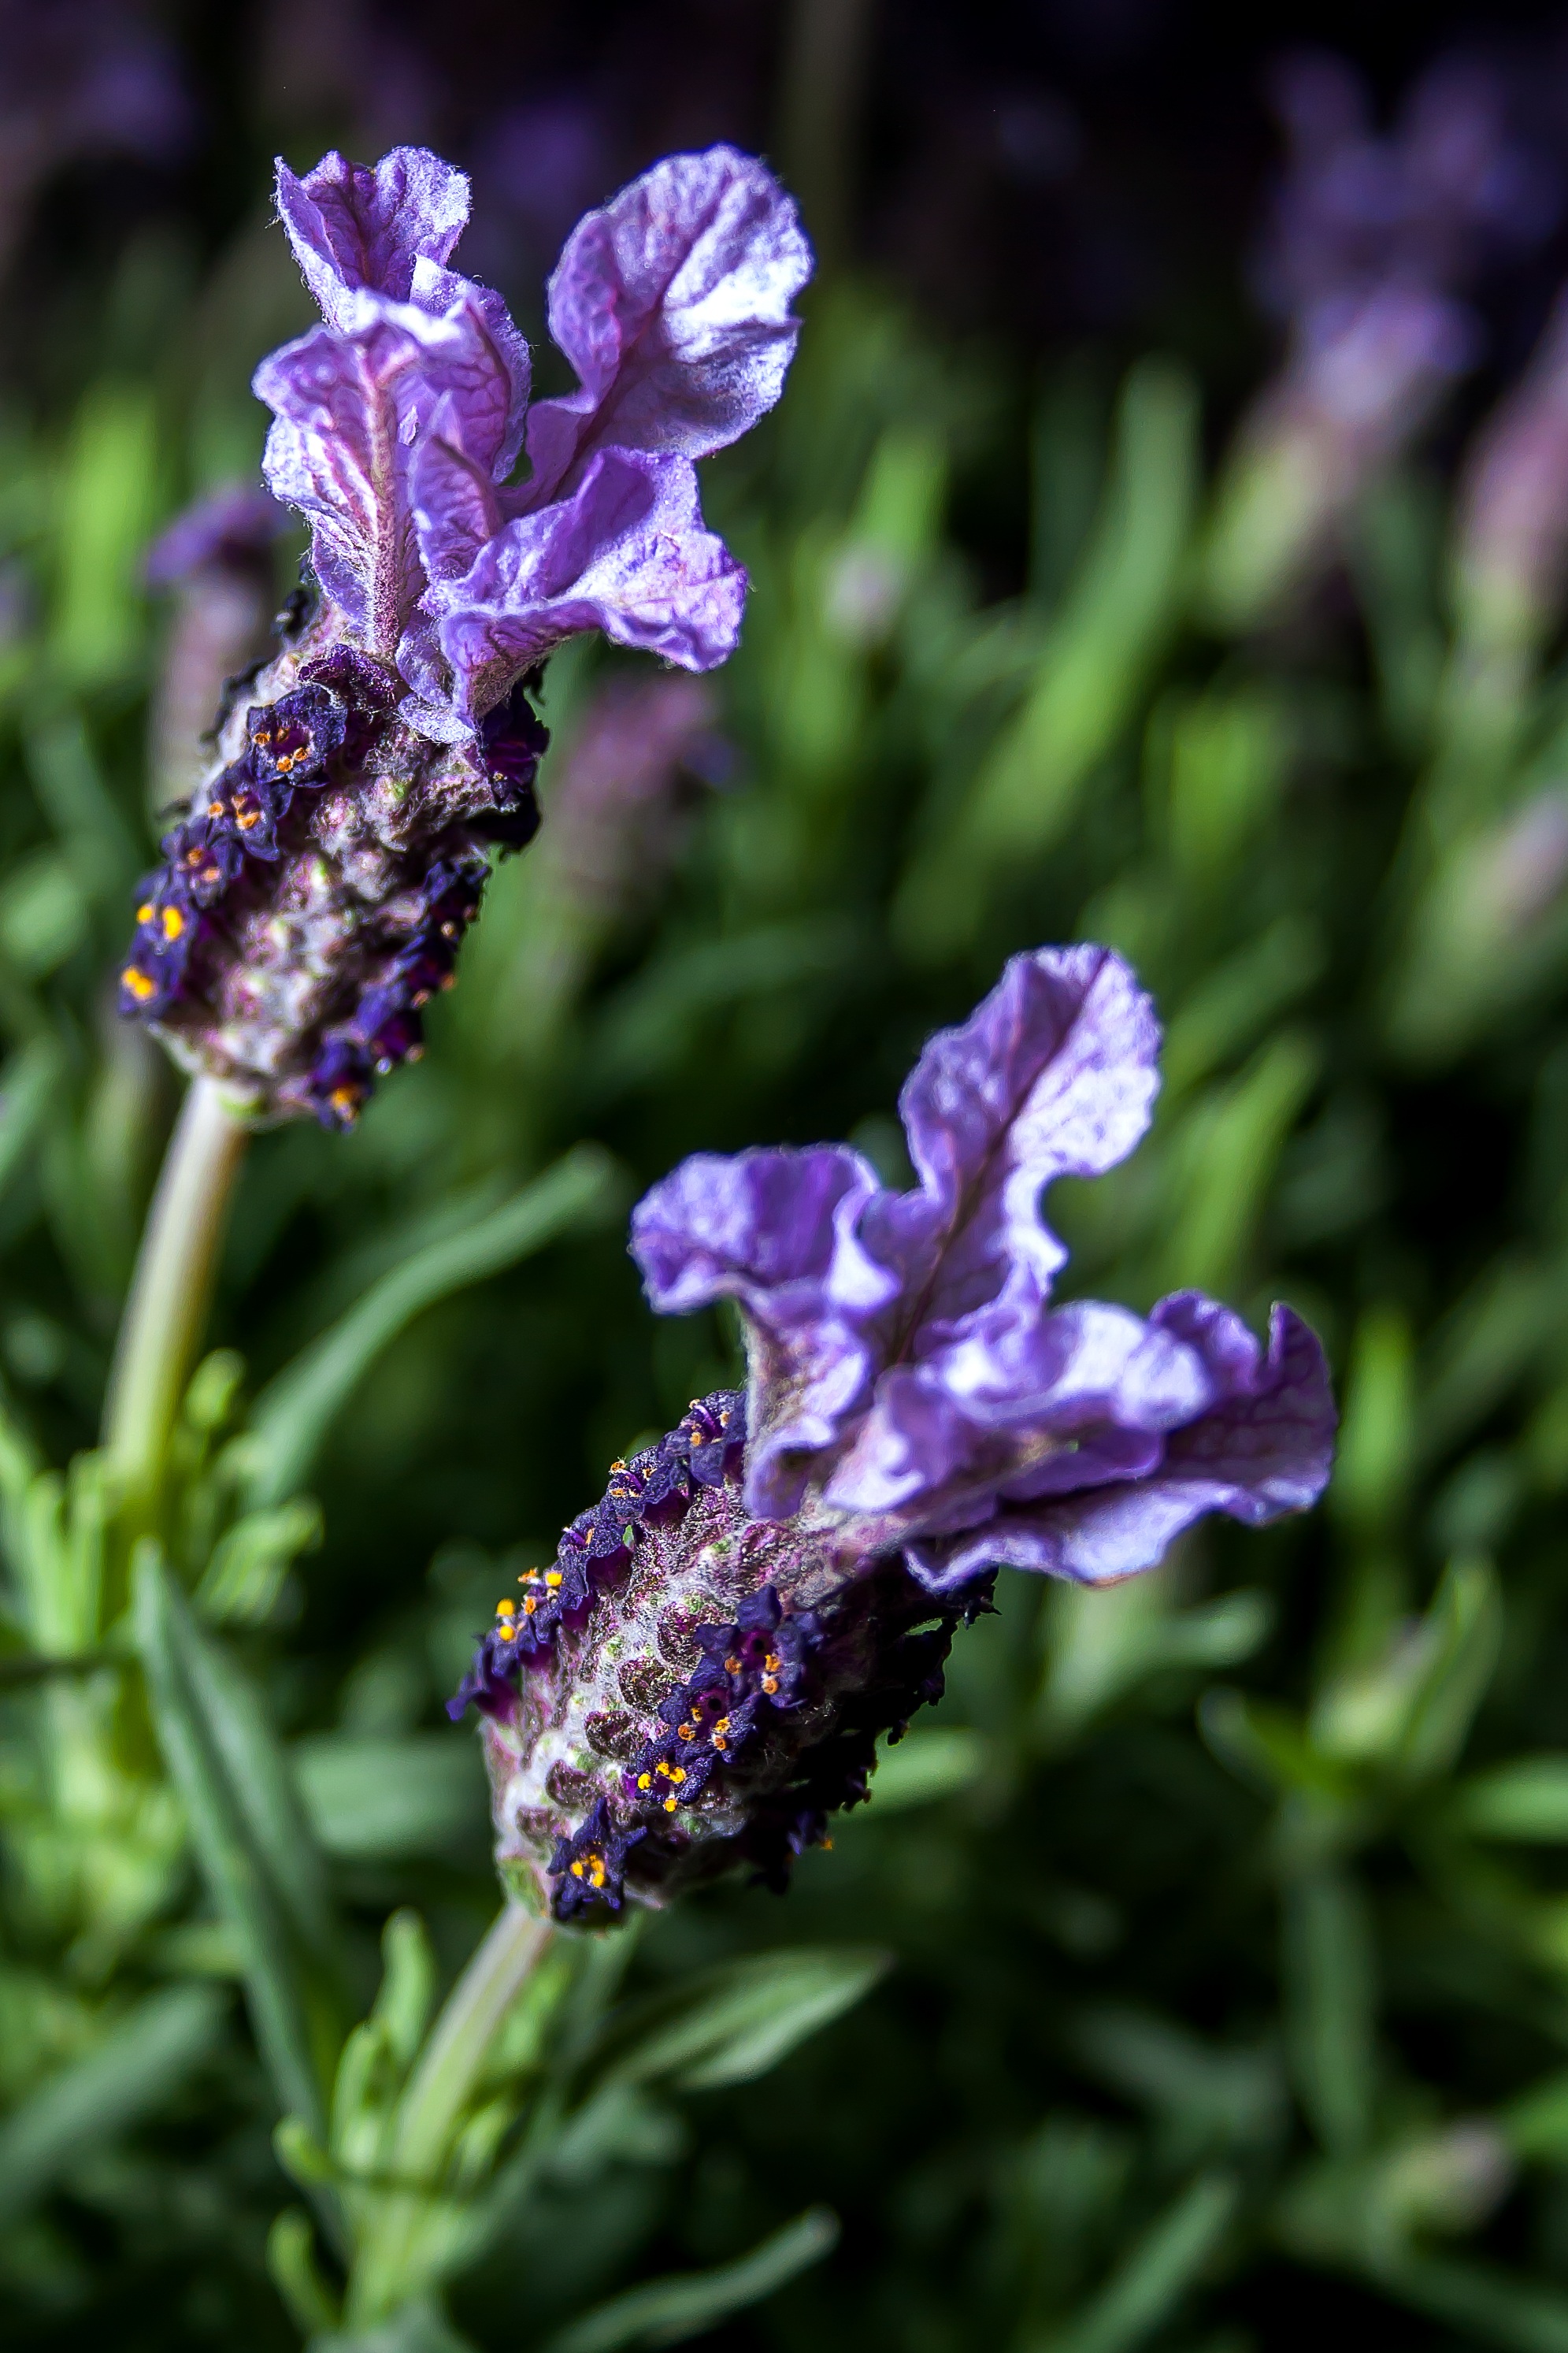
nature, blossom, plant, flower, purple, bloom, herb, botany, butterfly, garden, flora, lavender, wildflower, flowers, eye, violet, fragrant, edible, herbs, perfume, fragrance, medicinal plant, macro photography, ornamental plant, lavandula, inflorescence, flowering plant, lamiaceae, lavender flowers, garden spice plant, land plant, english lavender, french lavender, lavender leaves, herbs of provence